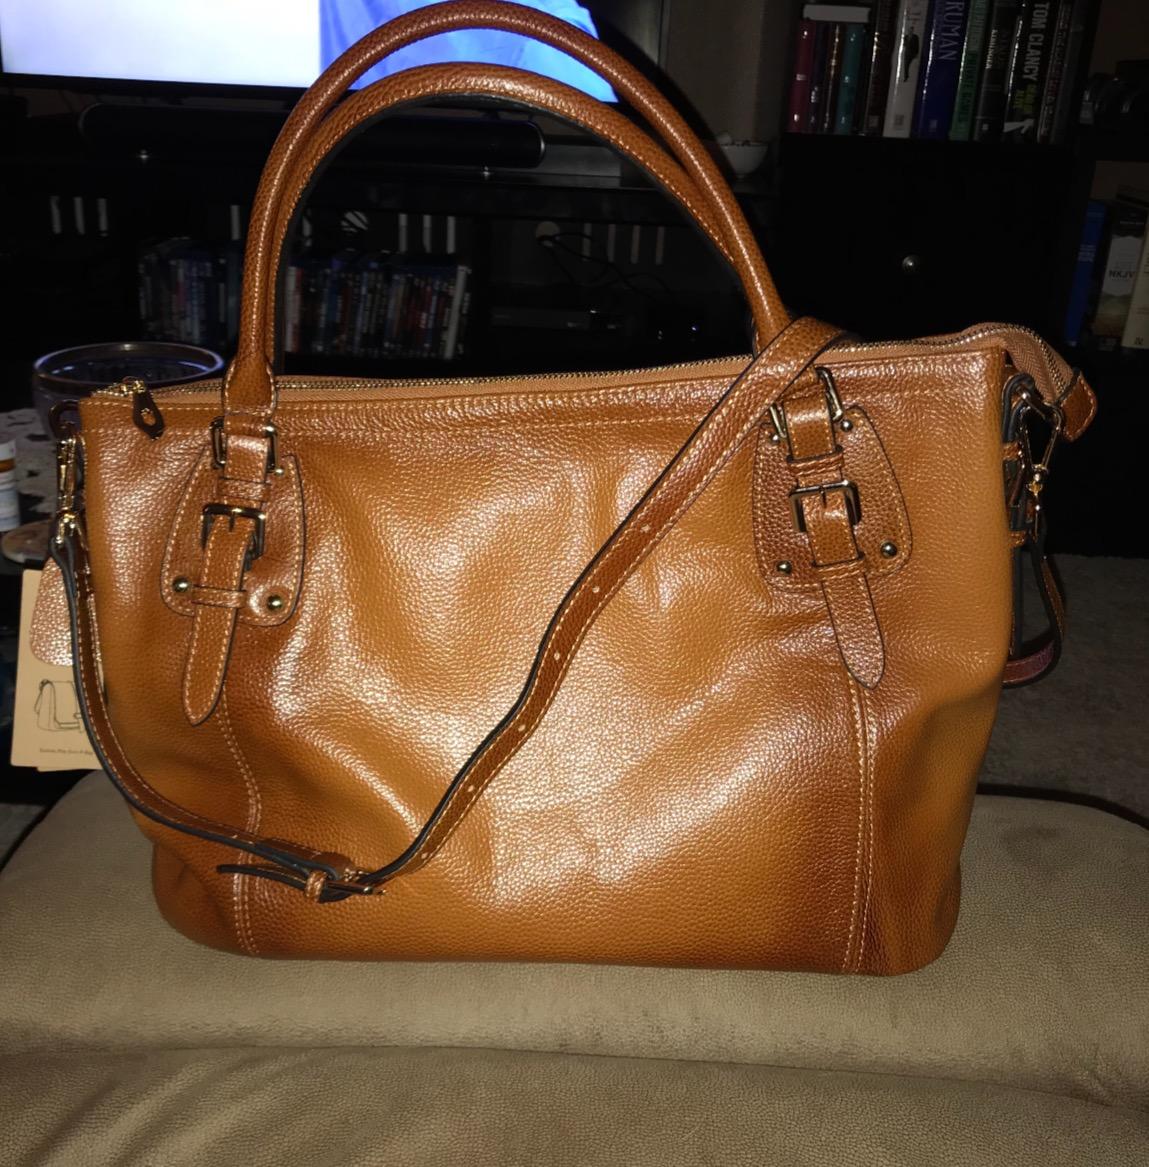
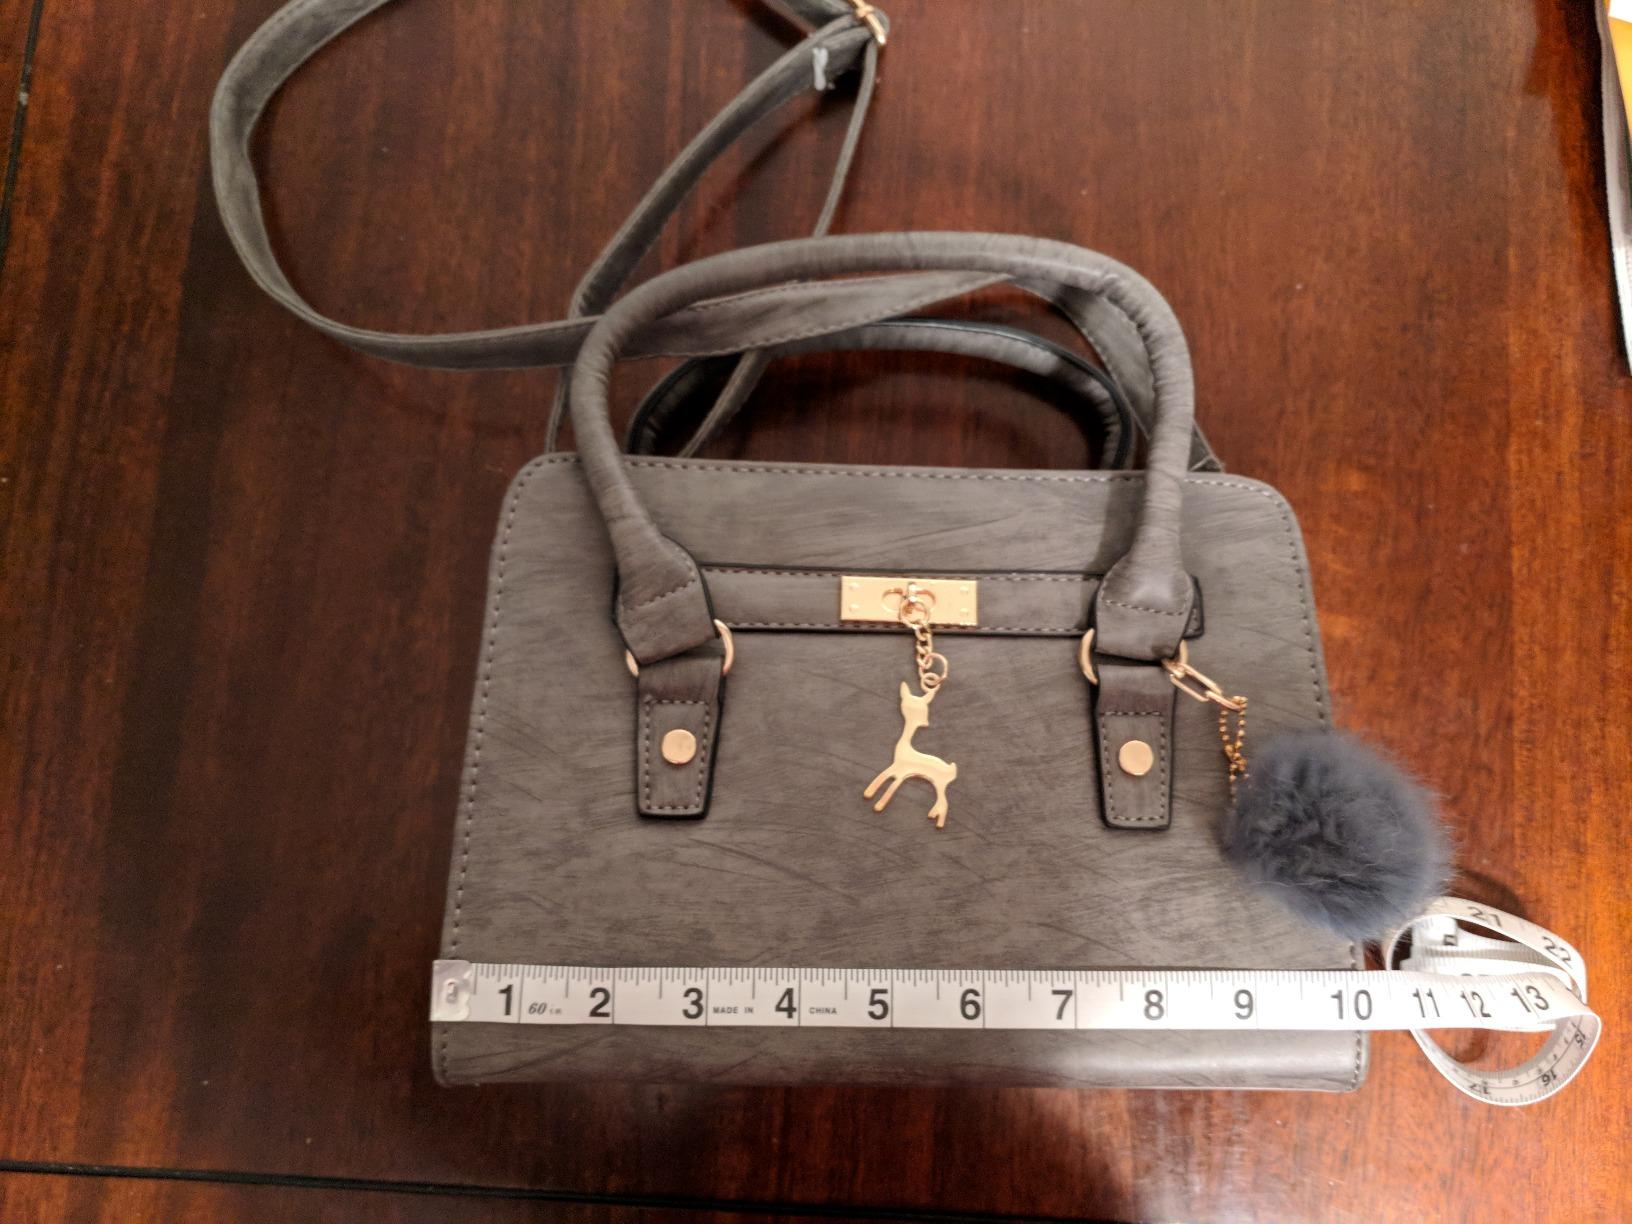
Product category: accessories_handbag
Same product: no